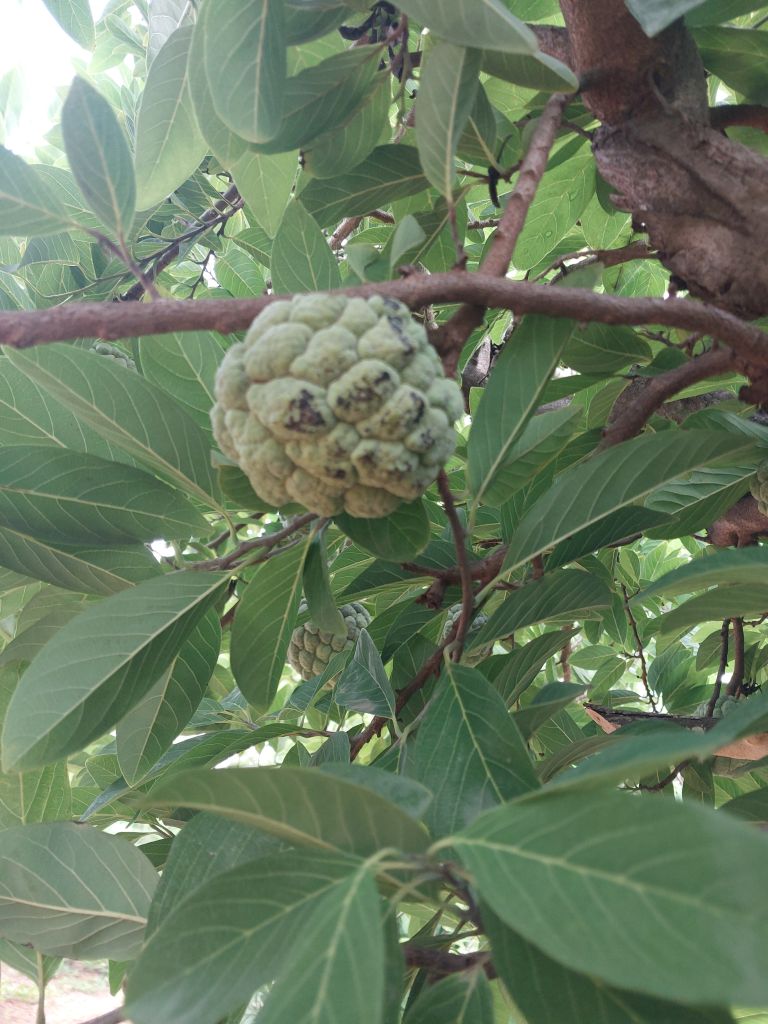
Disease label: Blank Canker